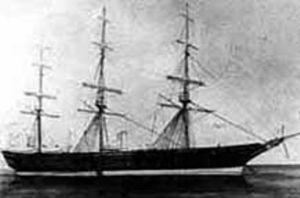
Le Kaiyō Maru était l'un des premiers navires de guerre modernes du Japon, propulsé à la fois par les voiles et la vapeur.